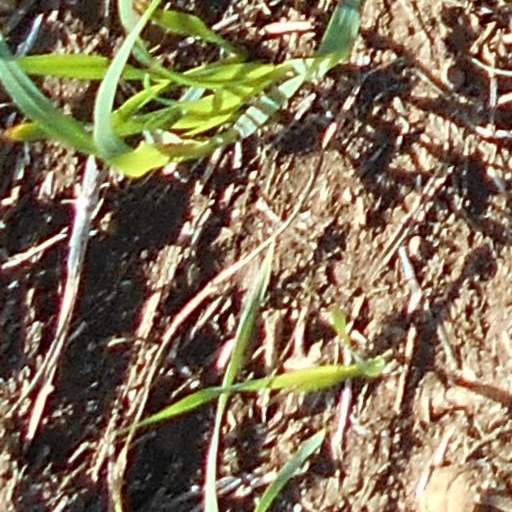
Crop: wheat